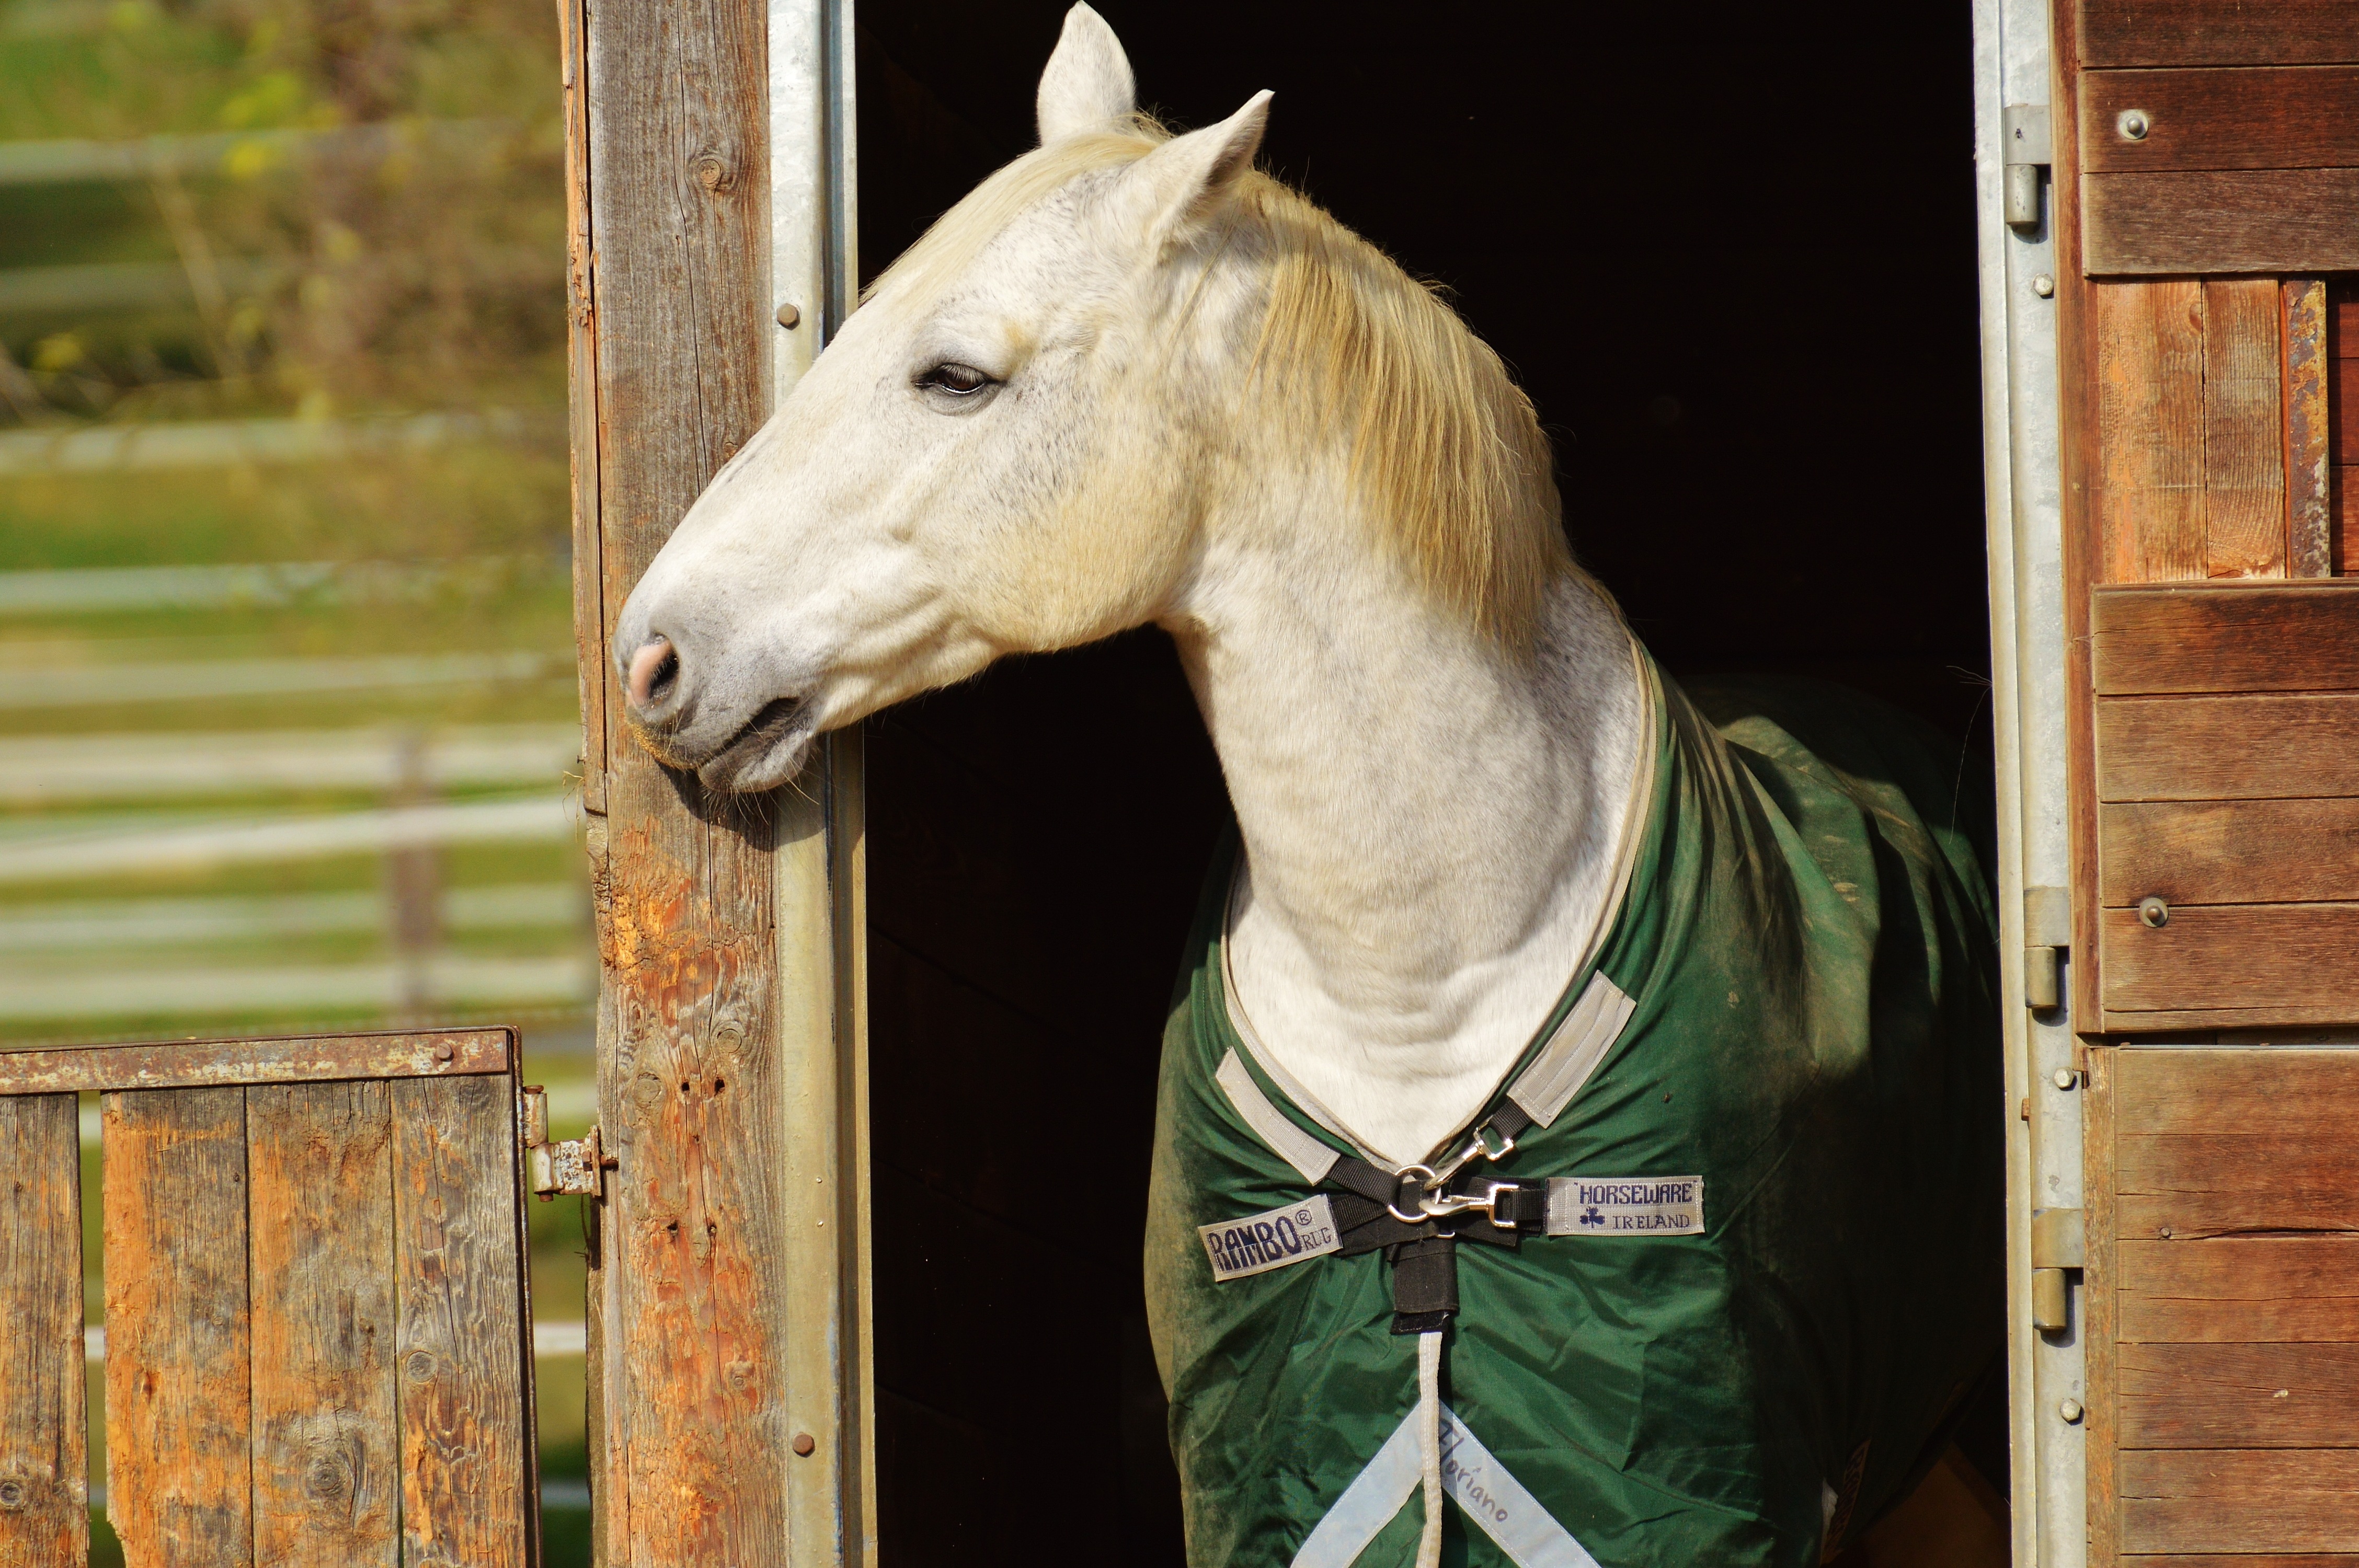
meadow, animal, horse, autumn, brown, mammal, stallion, ride, colorful, leaves, coupling, reiterhof, horse like mammal